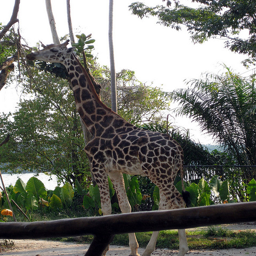
A tall giraffe eating leaves from a tree
I giraffe leaning up to eat same leaves off a tree.
A tall giraffe standing next to a few trees.
A giraffe is standing among trees and plants.
a giraffe standing in side an elclosed space